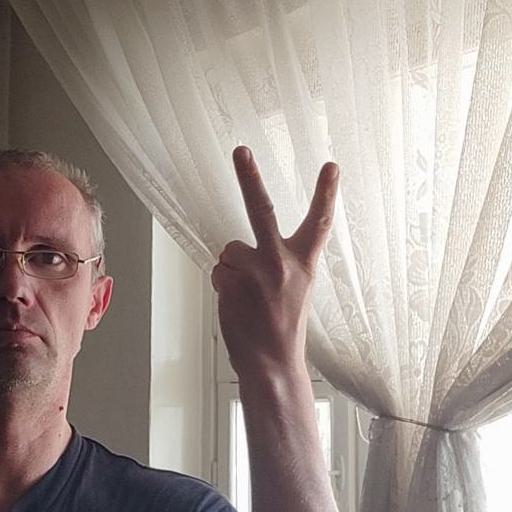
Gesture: peace_inverted